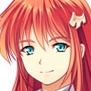
Portrait style: Anime Portrait